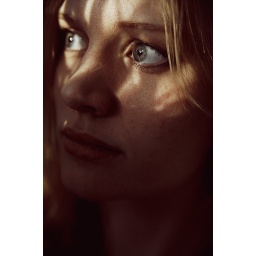
natural light, flower in the window casting a shadow. Nikon D700. Tamron 28-75mm f/2,8